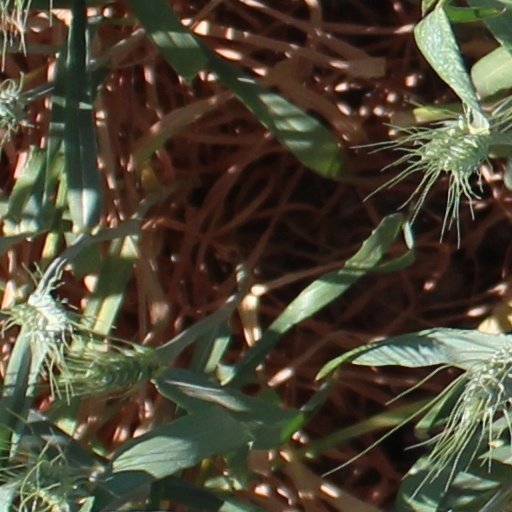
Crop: wheat